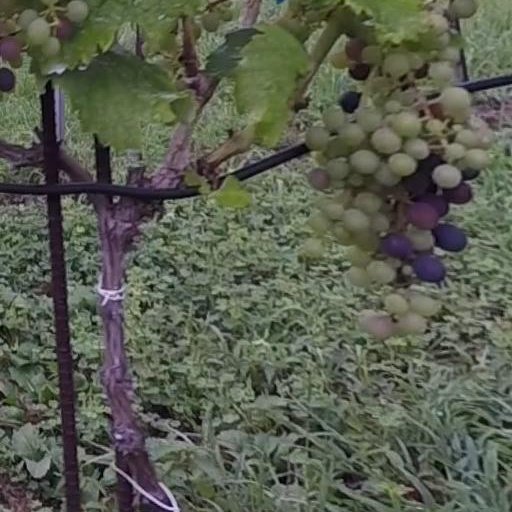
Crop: grape